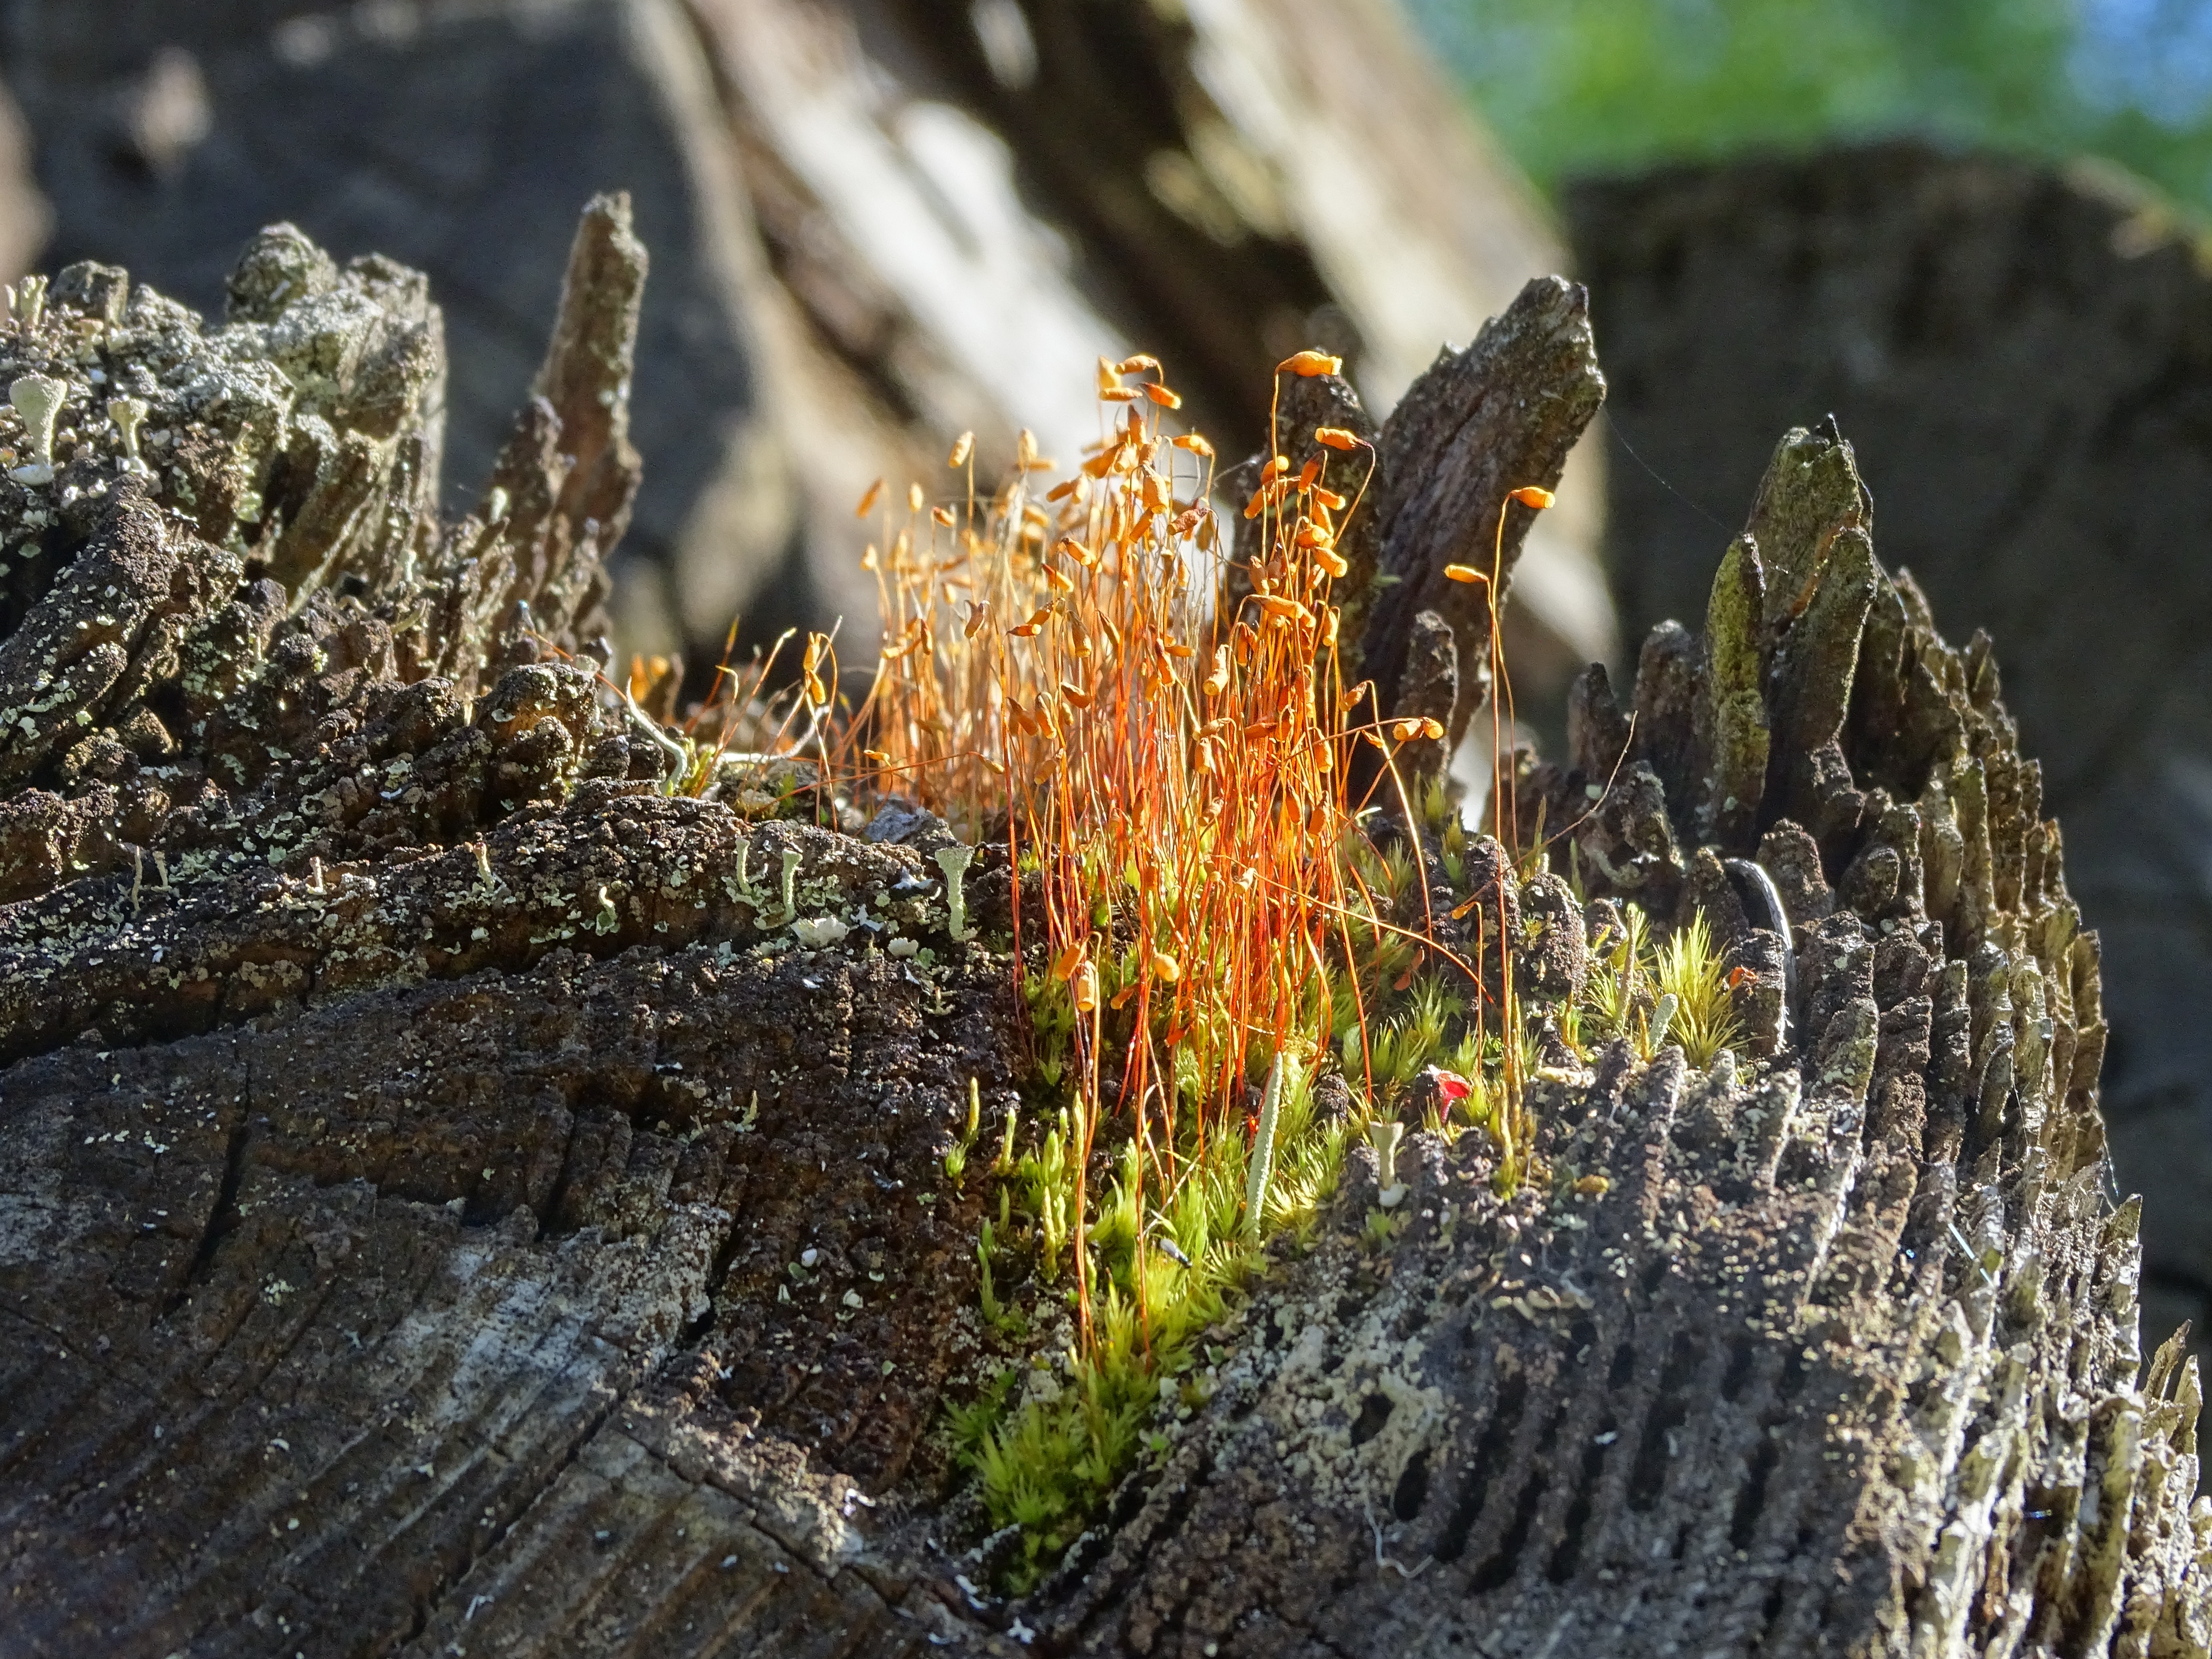
tree, nature, grass, plant, leaf, flower, frost, wildlife, autumn, botany, flora, season, fauna, wildflower, macro photography, land plant